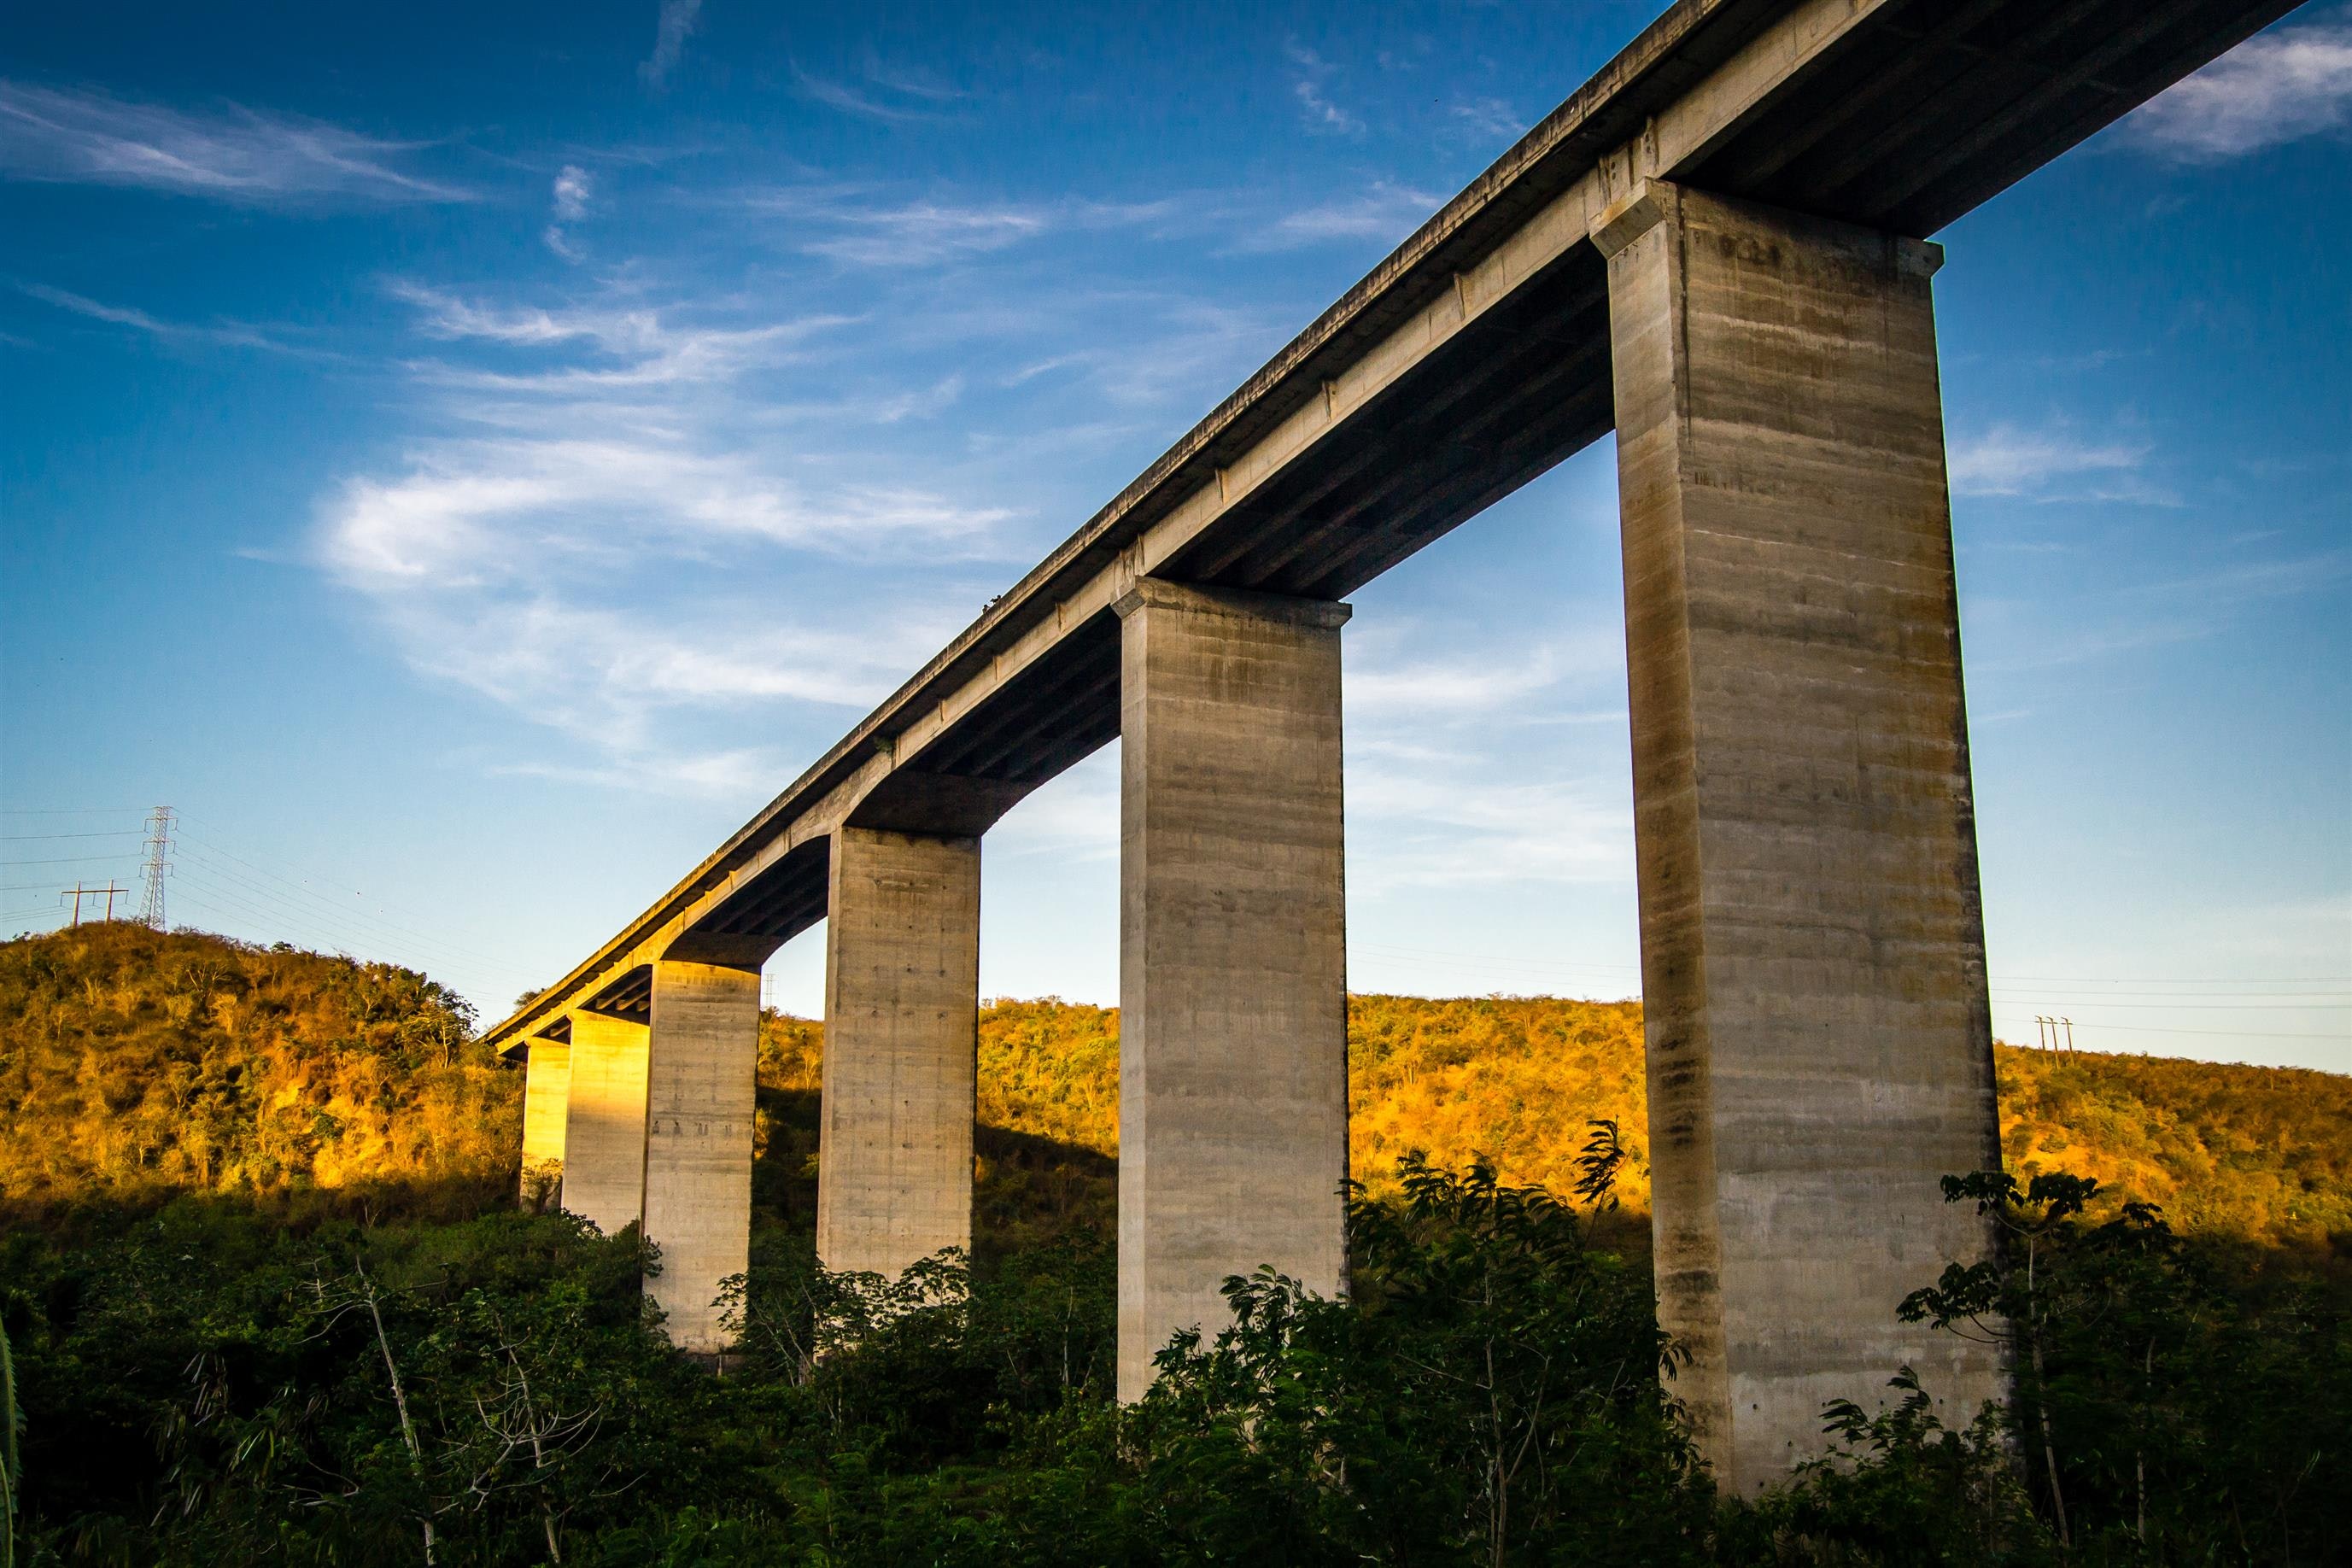
bridge, sky, viaduct, overpass, aqueduct, concrete bridge, cloud, architecture, horizon, tree, beam bridge, column, evening, rural area, nonbuilding structure, road, arch, landscape, sunset, girder bridge, box girder bridge, ruins